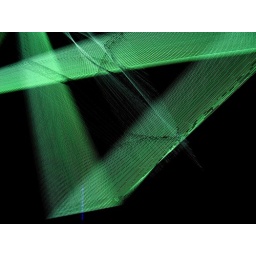
in the computer stone age green was king.